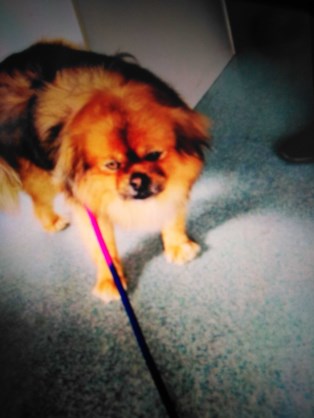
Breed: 3336-n000121-chinese_rural_dog